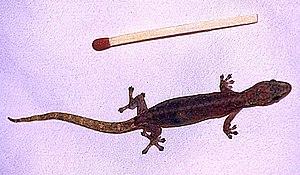
Hemiphyllodactylus typus est une espèce de geckos de la famille des Gekkonidae.
Hemiphyllodactylus est un genre de geckos de la famille des Gekkonidae.